Transport in Ecuador

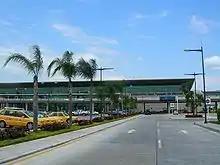
José Joaquín de Olmedo International Airport (Guayaquil)

The Sierra Region still plays an important role in transportation throughout the country. The Pan-American Highway crosses it from north to south. Ecuador has managed to update some roads into four-lane freeways: